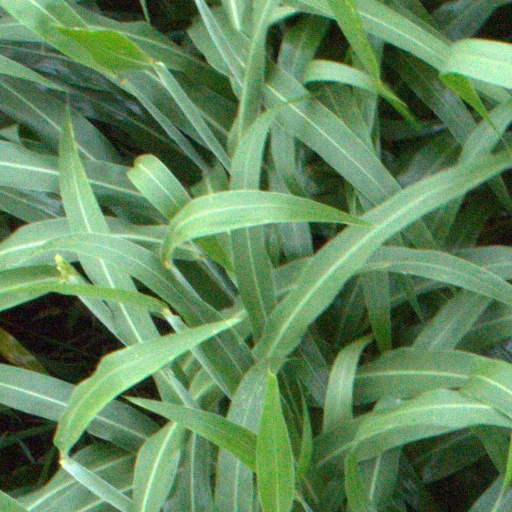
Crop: sorghum